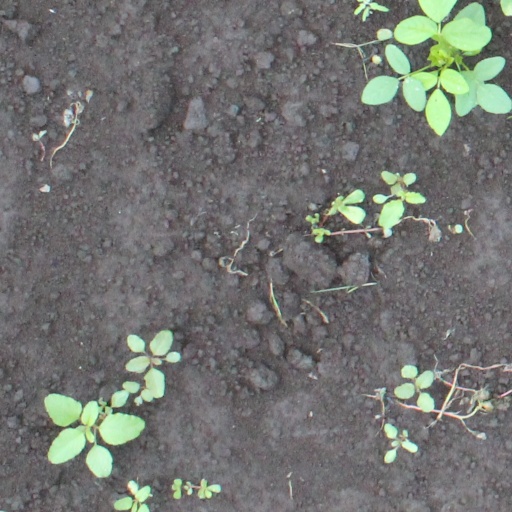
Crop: soybean